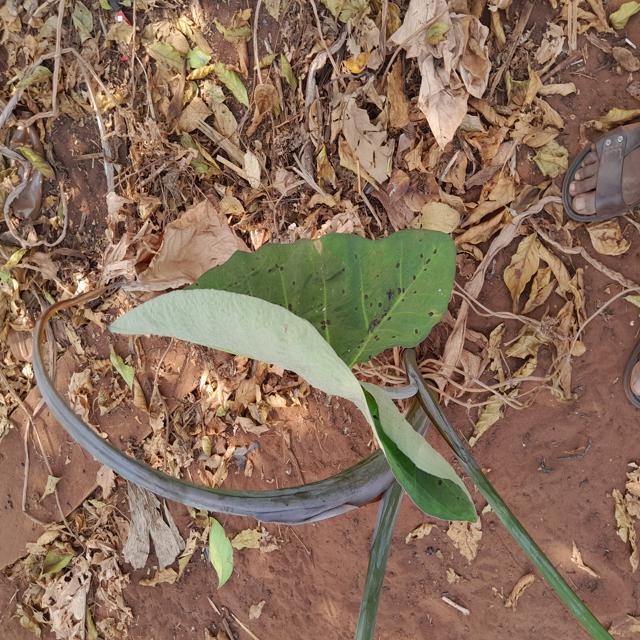
Label: Early_Blight